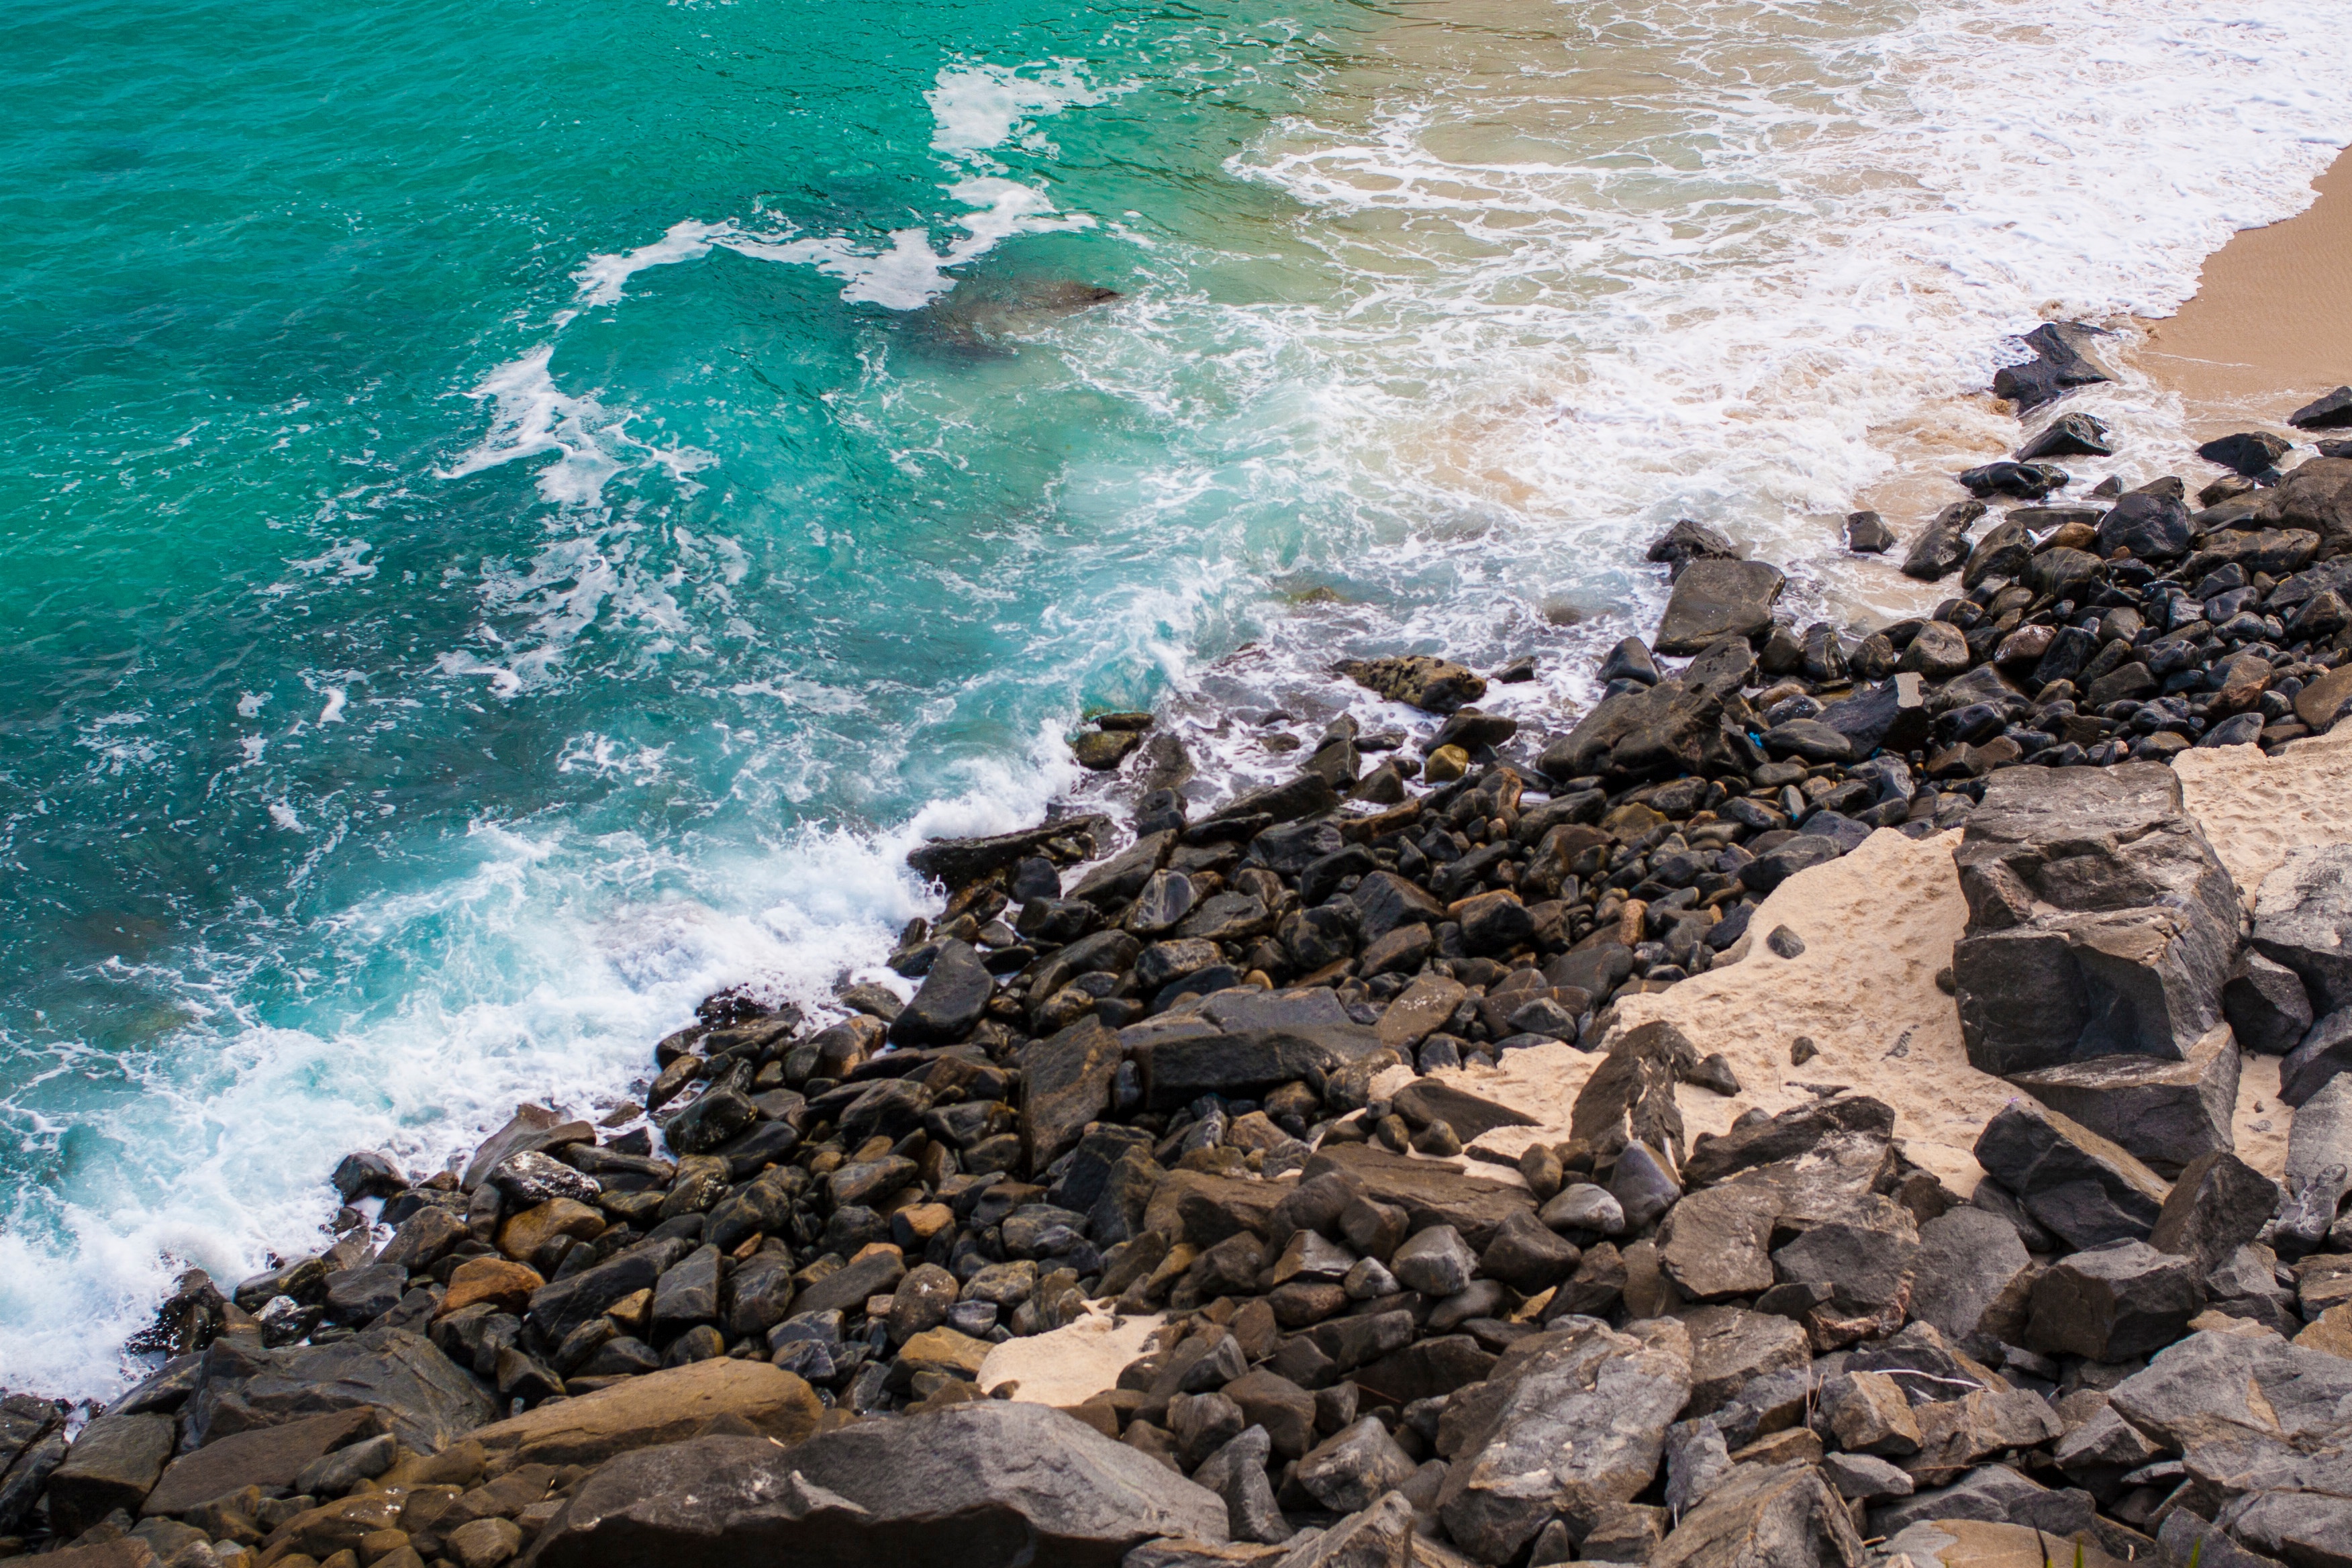
beach, sea, coast, water, sand, rock, ocean, shore, wave, cliff, bay, terrain, material, body of water, geology, cape, tide pool, wind wave